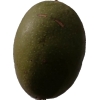
Label: nut